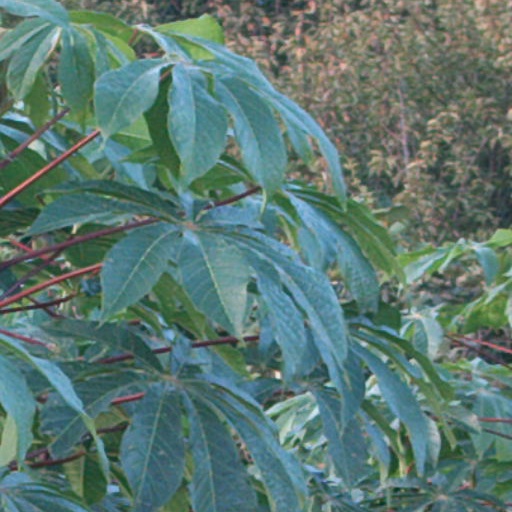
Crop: cassava